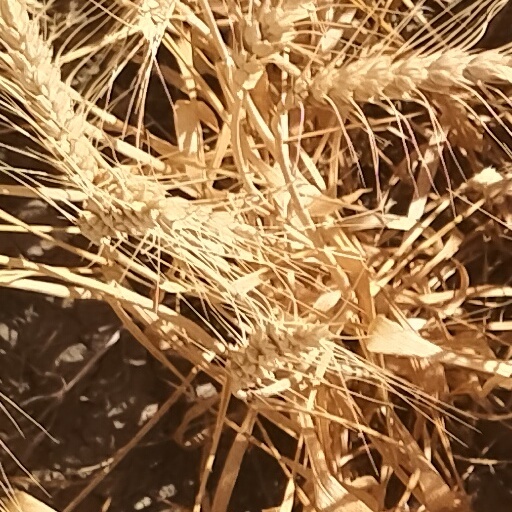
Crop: wheat